Tourism in Uruguay

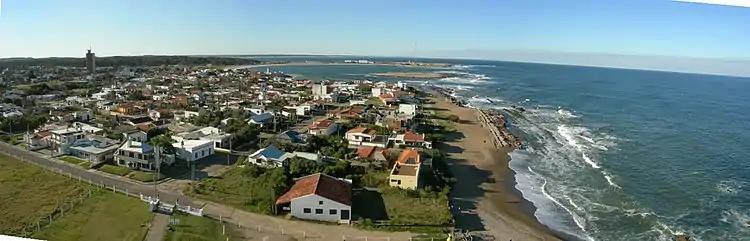
La Paloma

La Paloma is an ocean resort located at the Cape of Santa María, founded on September 1, 1874. It is located in the east in the Rocha Department. It is 240 km from Montevideo and is approximately 90 km from Punta del Este and 160 km from Chuy, a town bordering Brazil. It is known for its tranquility and its beautiful beaches, whose length is approximately 20 km. It has a permanent population of 5,300 inhabitants, but with tourist arrivals it swells to 30,000 in the summer months (January–February–March). The resort owes its name to that formerly the Cape Santa María was a very feared by sailors tip, and from afar because of the amount of rocks and the foam of the waves, it seems to make the outline of a dove.